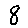
Label: 8